Siedlce Ghetto

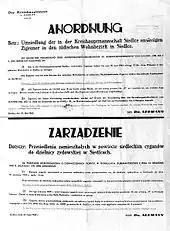
Public announcement by the Nazi occupation authority commanding the resettlement of all Roma people from the county of Siedlce into the Jewish ghetto, with the letter "Z" for "Zigeuner" (Gypsy in German) on their armbands.

Conditions in the ghetto were appalling, with grossly insufficient quantities of food. At one point, 15 people lived in single rooms without sanitation. Jews were not allowed to own fur products. People trying to cross the fence illegally were shot in the back by the dozen. A typhus epidemic broke out in the winter of 194142. There were five labour camps set up by the Germans in the vicinity of the ghetto.